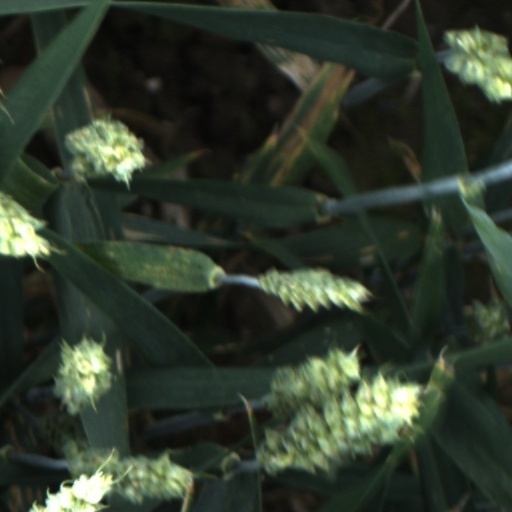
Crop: wheat